Sonian Forest

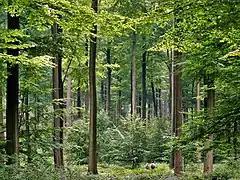
Even, dense old-growth stand of beech trees ("Fagus sylvatica") prepared to be regenerated by their saplings in the understorey, in the Brussels part of the Sonian Forest

The Sonian Forest consists mainly of European beeches and oaks. Several trees are more than 200 years old, dating from the Austrian period.